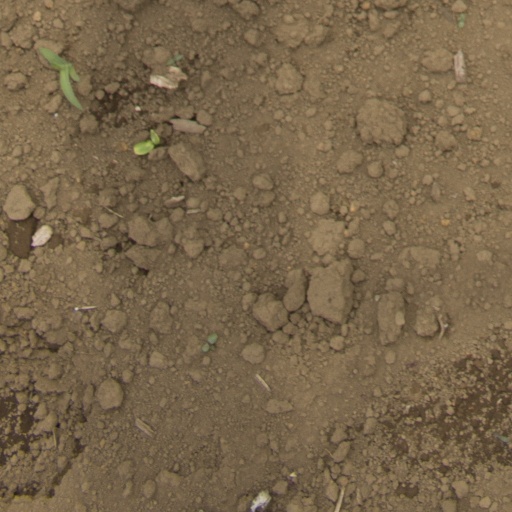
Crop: Jerusalem artichoke